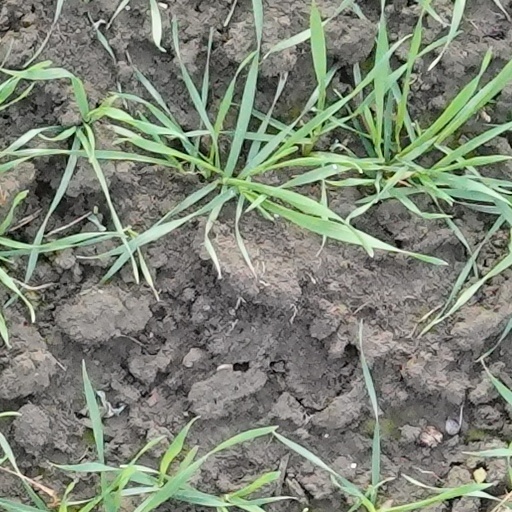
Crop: wheat